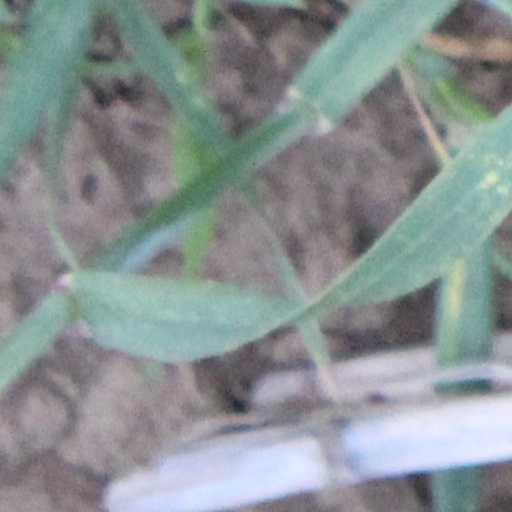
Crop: wheat